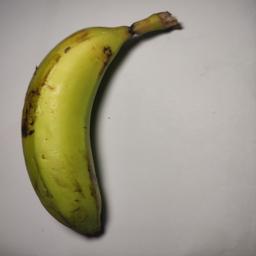
Ripeness: Green